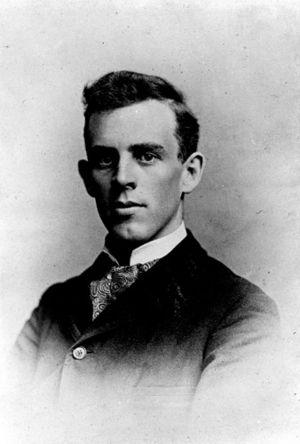
Jean Houzeau de Lehaie est un naturaliste belge qui a consacré sa vie entière à l'étude des bambous, à l’introduction de nouvelles espèces venues essentiellement du Japon, de la Chine puis de l'Inde et à leur acclimatation en Belgique dans sa propriété de l’Ermitage située près de Mons. Il est le fils d'Auguste Houzeau de Lehaie et le neveu de Jean-Charles Houzeau de Lehaie.
David Grandison Fairchild est un botaniste américain, né le 7 avril 1869 dans le Michigan et mort le 6 août 1954. Il a introduit plus de 200 000 espèces de plantes aux États-Unis.